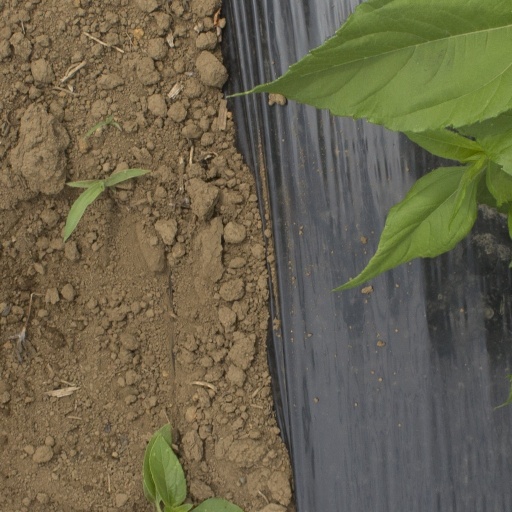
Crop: Jerusalem artichoke